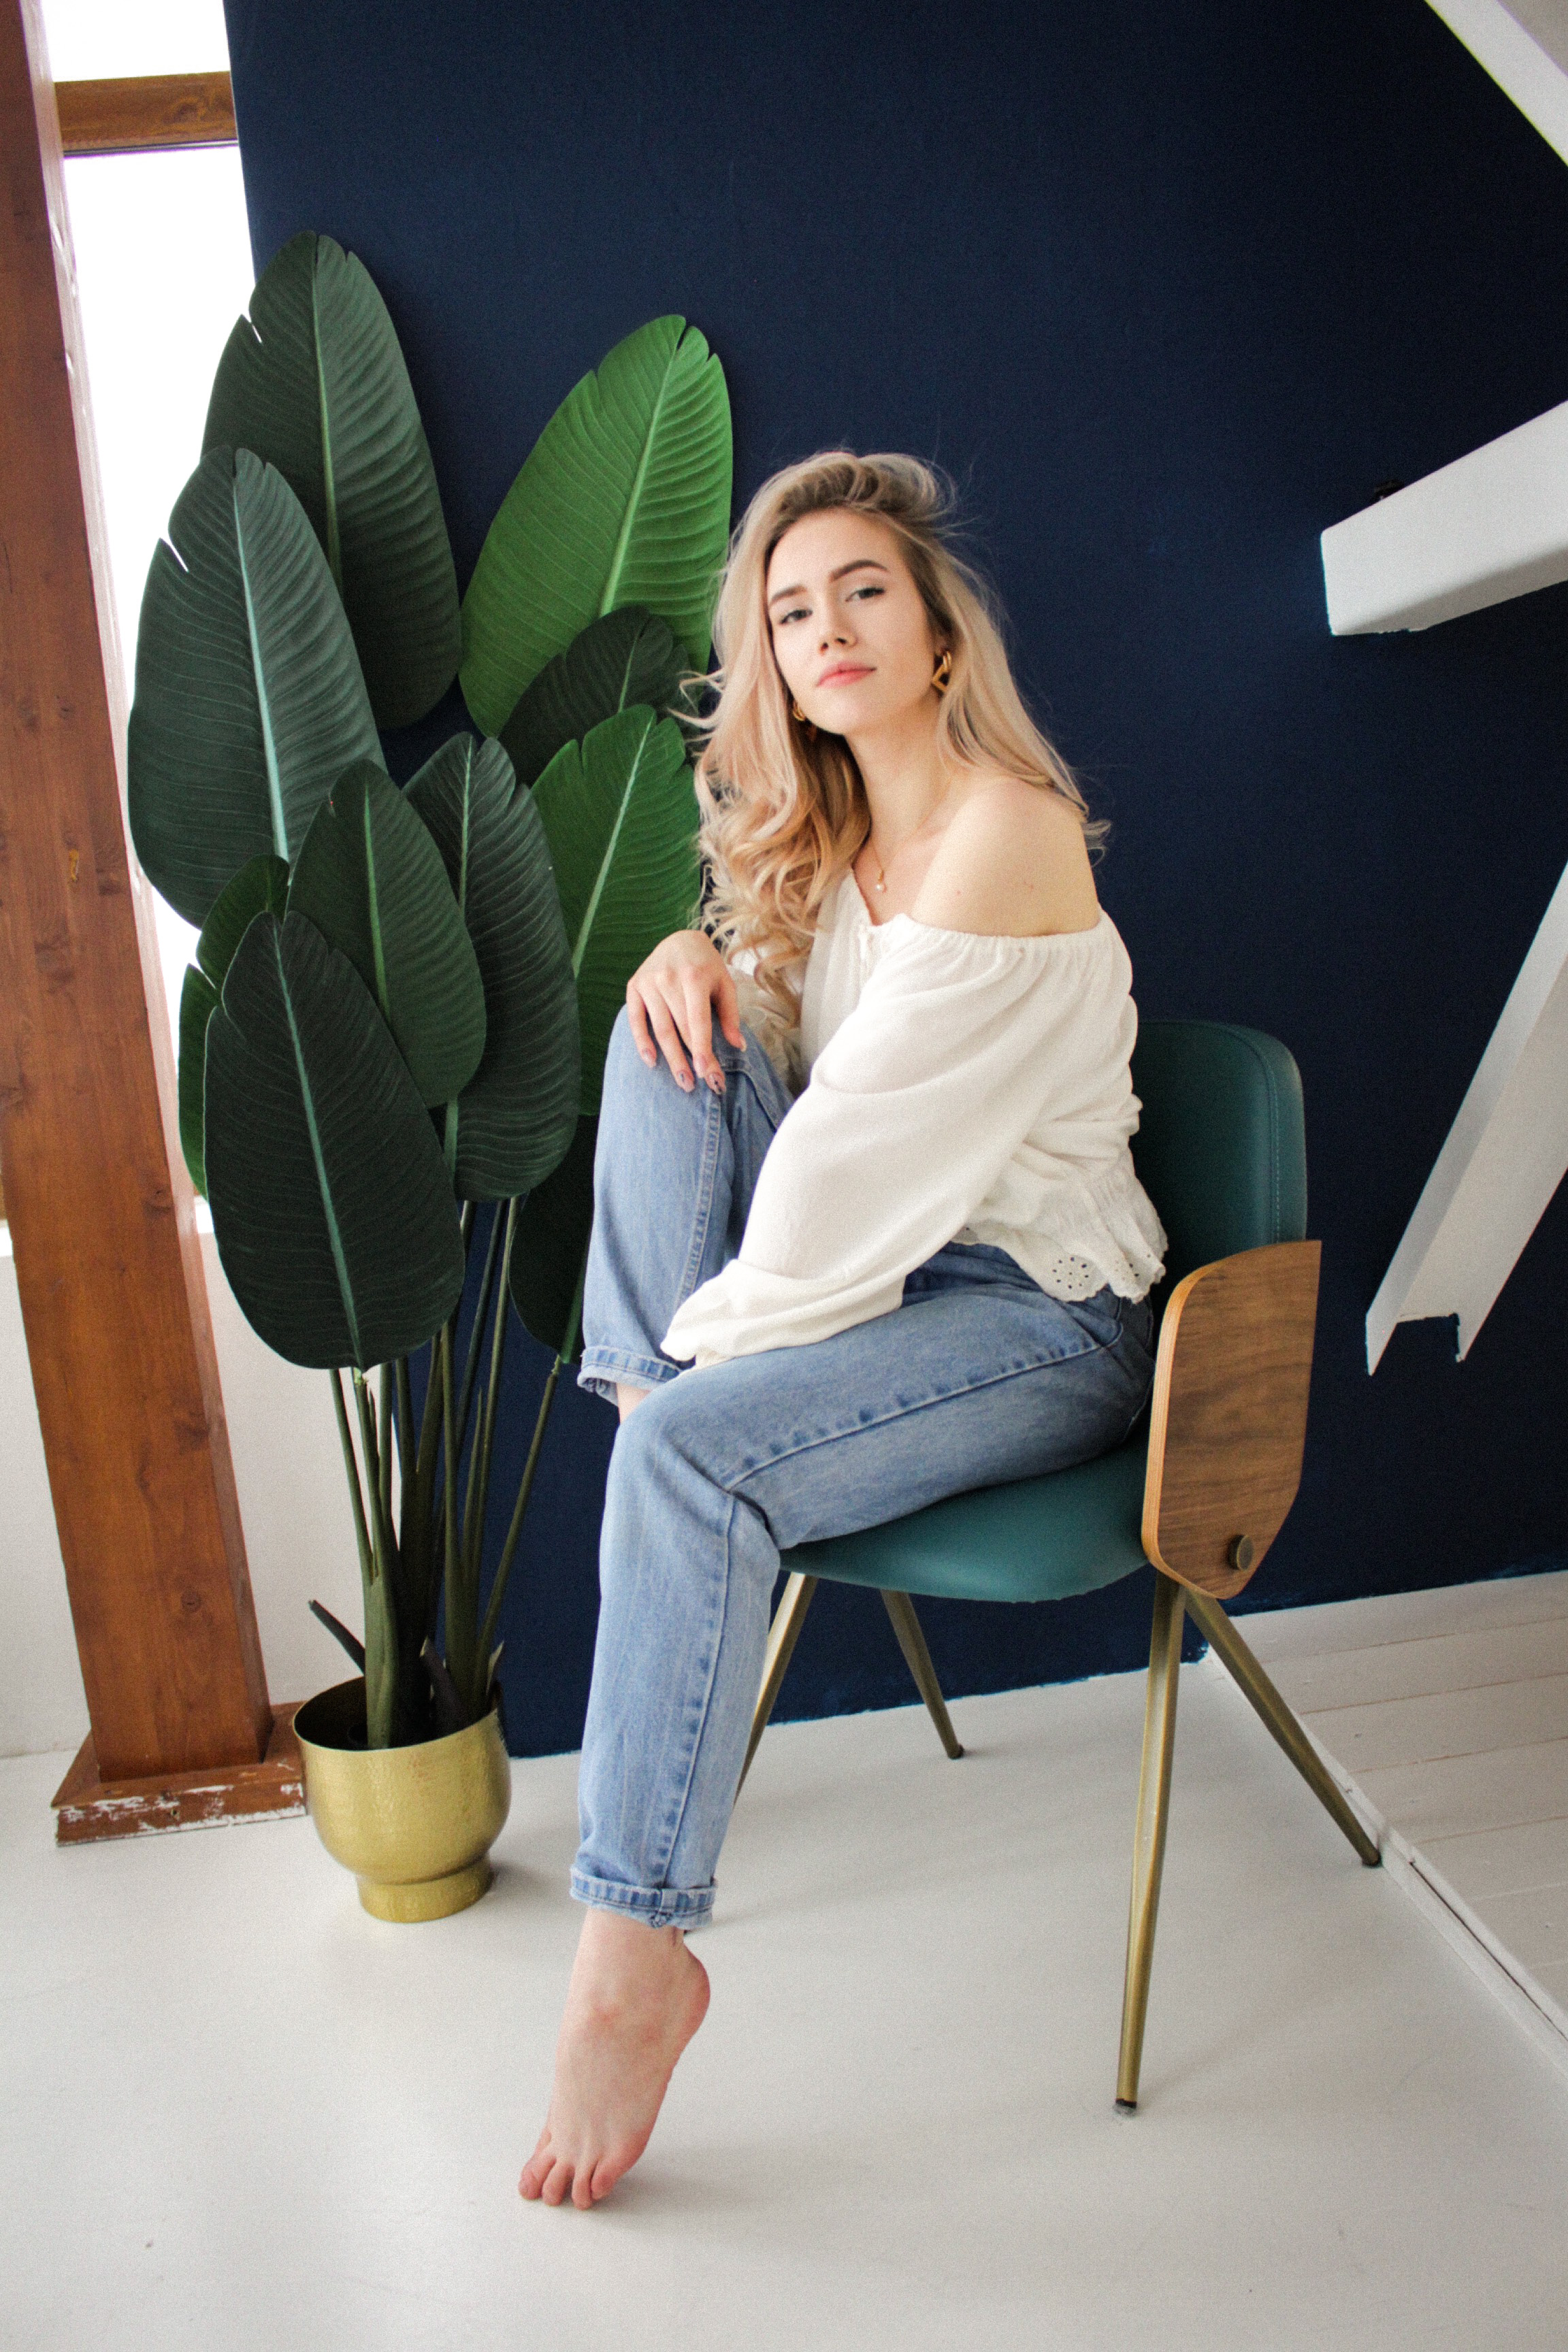
woman, clothing, joint, shoulder, comfort, leg, product, plant, human body, sleeve, lighting, interior design, standing, flash photography, thigh, knee, wood, flooring, beauty, human leg, leisure, sitting, room, chair, eyewear, denim, white collar worker, grass, fashion accessory, photo shoot